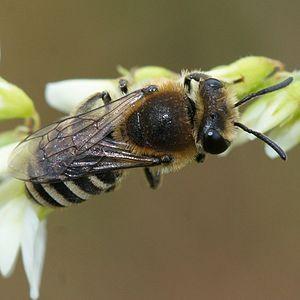
Colletes marginatus est une espèce d'abeilles solitaires de la famille des Colletidae. Elle est présente en Europe. La femelle recueille seulement le pollen de fleurs de la famille des Fabaceae, dont des espèces comme Trifolium arvense, Melilotus albus et Melilotus officinalis.